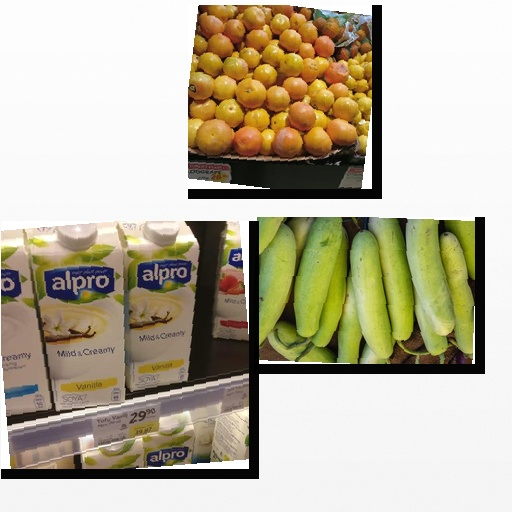
Food items: bottle_gourd, red_grapefruit, soyghurt